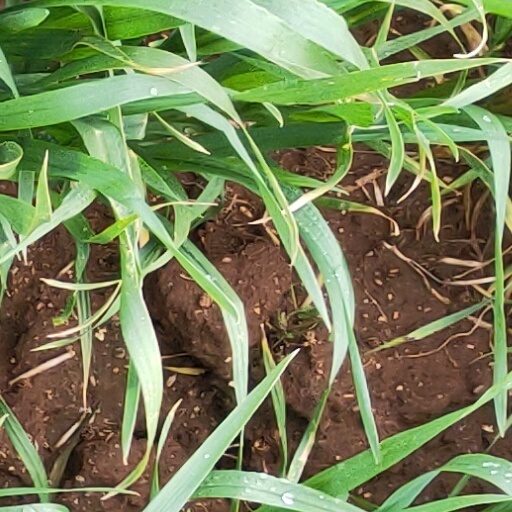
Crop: wheat